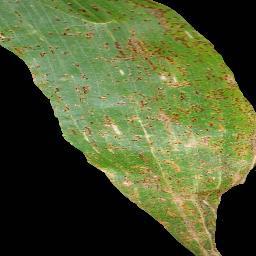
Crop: corn
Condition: (maize)_common_rust